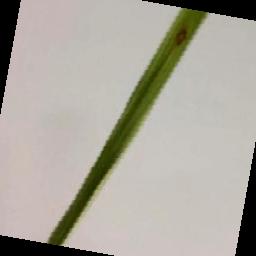
Label: Rice___Leaf_Blast